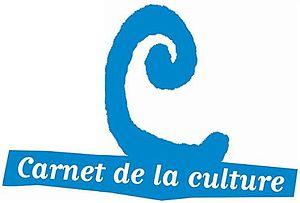
Logo du Carnet de la culture à l'école
Culture pour tous est un organisme indépendant à but non lucratif dont la mission est de contribuer à la démocratisation de la culture au Québec.